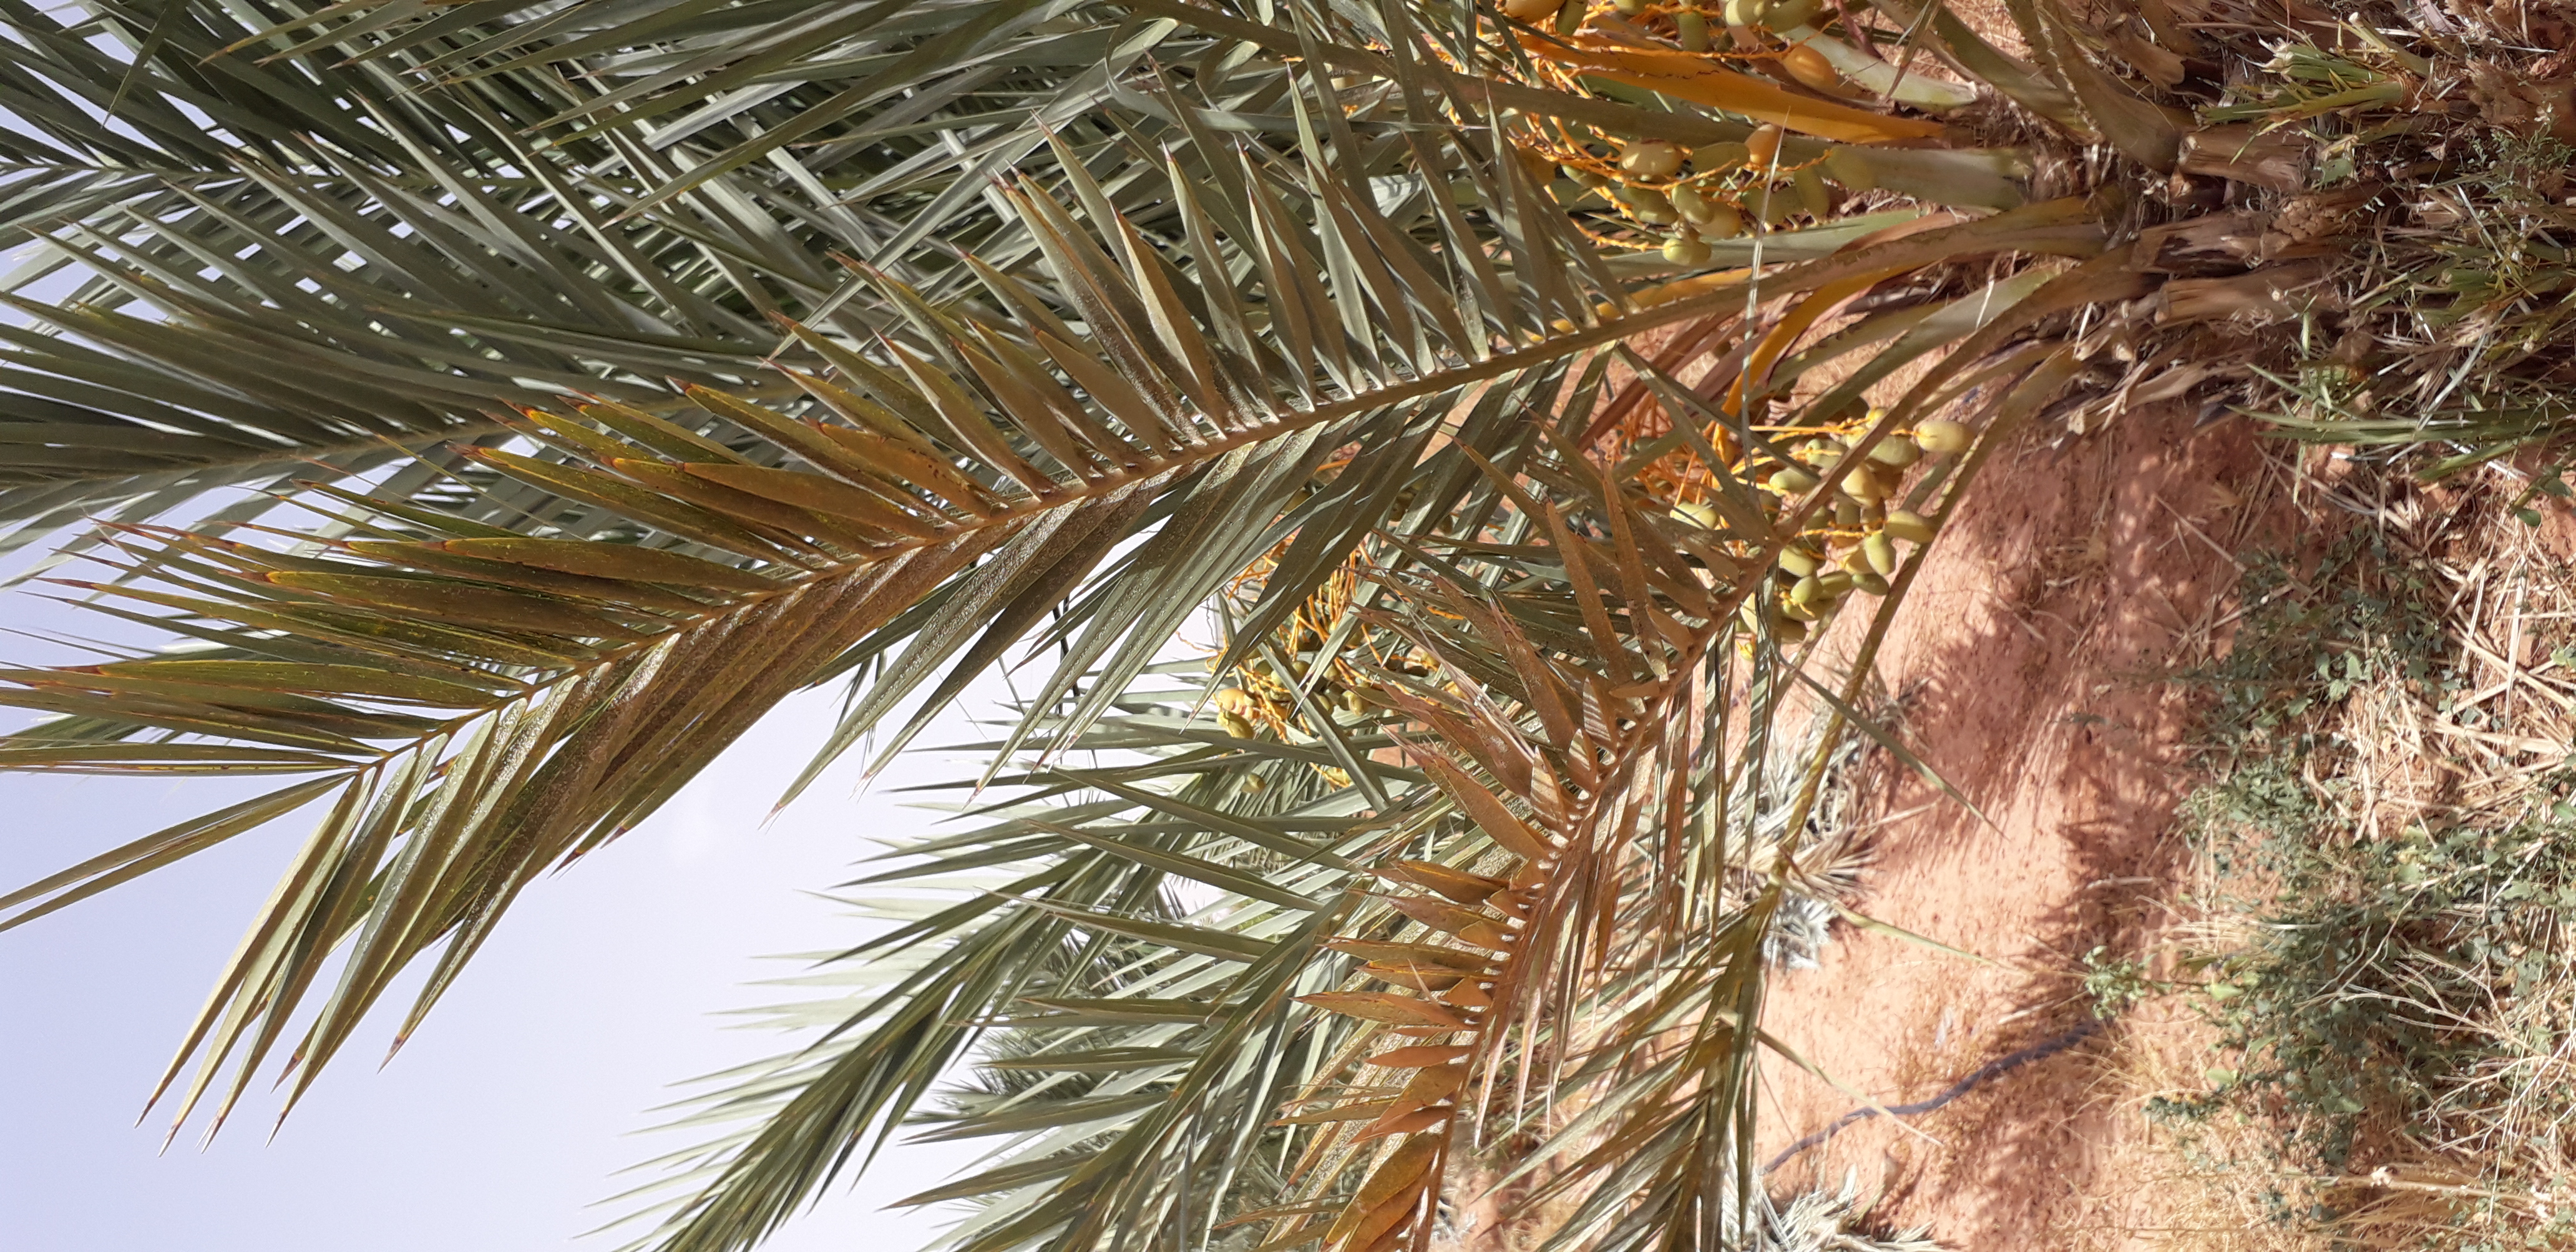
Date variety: Boumajhoul